Maggie Morris

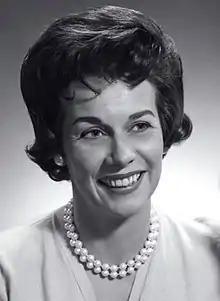
Morris 1962

Maggie Morris Smolensky (born Margaret Glenesk Beal; December 10, 1925 – September 4, 2014) was a Canadian radio and television personality of the 1960s best known as a panelist on the CBC Television show "Flashback" and as one of the first women on the CBC English language announce staff.